Australian Defence Force

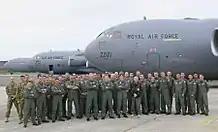
Australian, British and United States C-17 Globemasters and aircrew in Britain during 2007

The Royal Australian Air Force operates combat, maritime patrol, transport and training aircraft. As 2023 the combat aircraft force comprised 56 F-35A Lightning IIs with another 16 on order, 24 F/A-18F Super Hornets and 11 EA-18G Growlers with another on order. The intelligence, surveillance and reconnaissance force was equipped with 12 P-8 Poseidon maritime patrol aircraft with 2 more on order, 6 E-7A Wedgetail AEW&C aircraft and 2 AP-3C Orions. The air transport force operated 12 C-130J-30 Super Hercules, 8 C-17 Globemaster IIIs and 10 C-27J Spartans. A further 12 Super King Air 350s were used in both the transport and training roles. The RAAF also operated 3 Challenger and 2 Boeing 737 aircraft as VIP transports. The RAAF had seven KC-30 Multi-Role Tanker Transports. The RAAF's training units were equipped with 49 PC-21s and 33 Hawk 127s. In October 2022 the RAAF received its first MQ-4C with a further 6 on order, and plans to acquire 6 MQ-28 Ghost Bat UCAV